Tree climbing

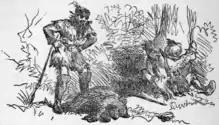
Depiction of a failed attempt at tree climbing, from an anecdote in Frances Fuller Victor's 1887 book (Ch. V.)

Professional arborists have been climbing trees since the late 19th century in the UK and North America.